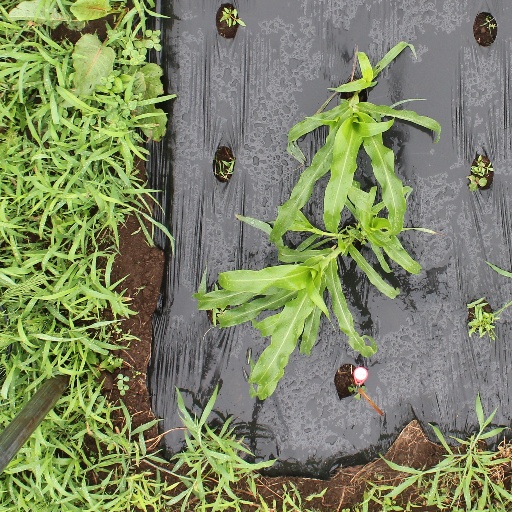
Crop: sorghum